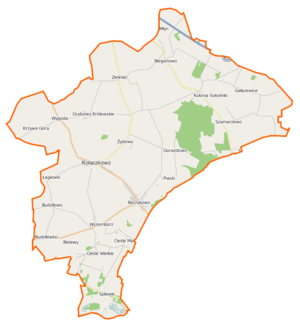
Kołaczkowo est une gmina rurale du powiat de Września, Grande-Pologne, dans le centre-ouest de la Pologne. Son siège est le village de Kołaczkowo, qui se situe environ 14 km au sud de Września et 82 km au sud-est de la capitale régionale Poznań.